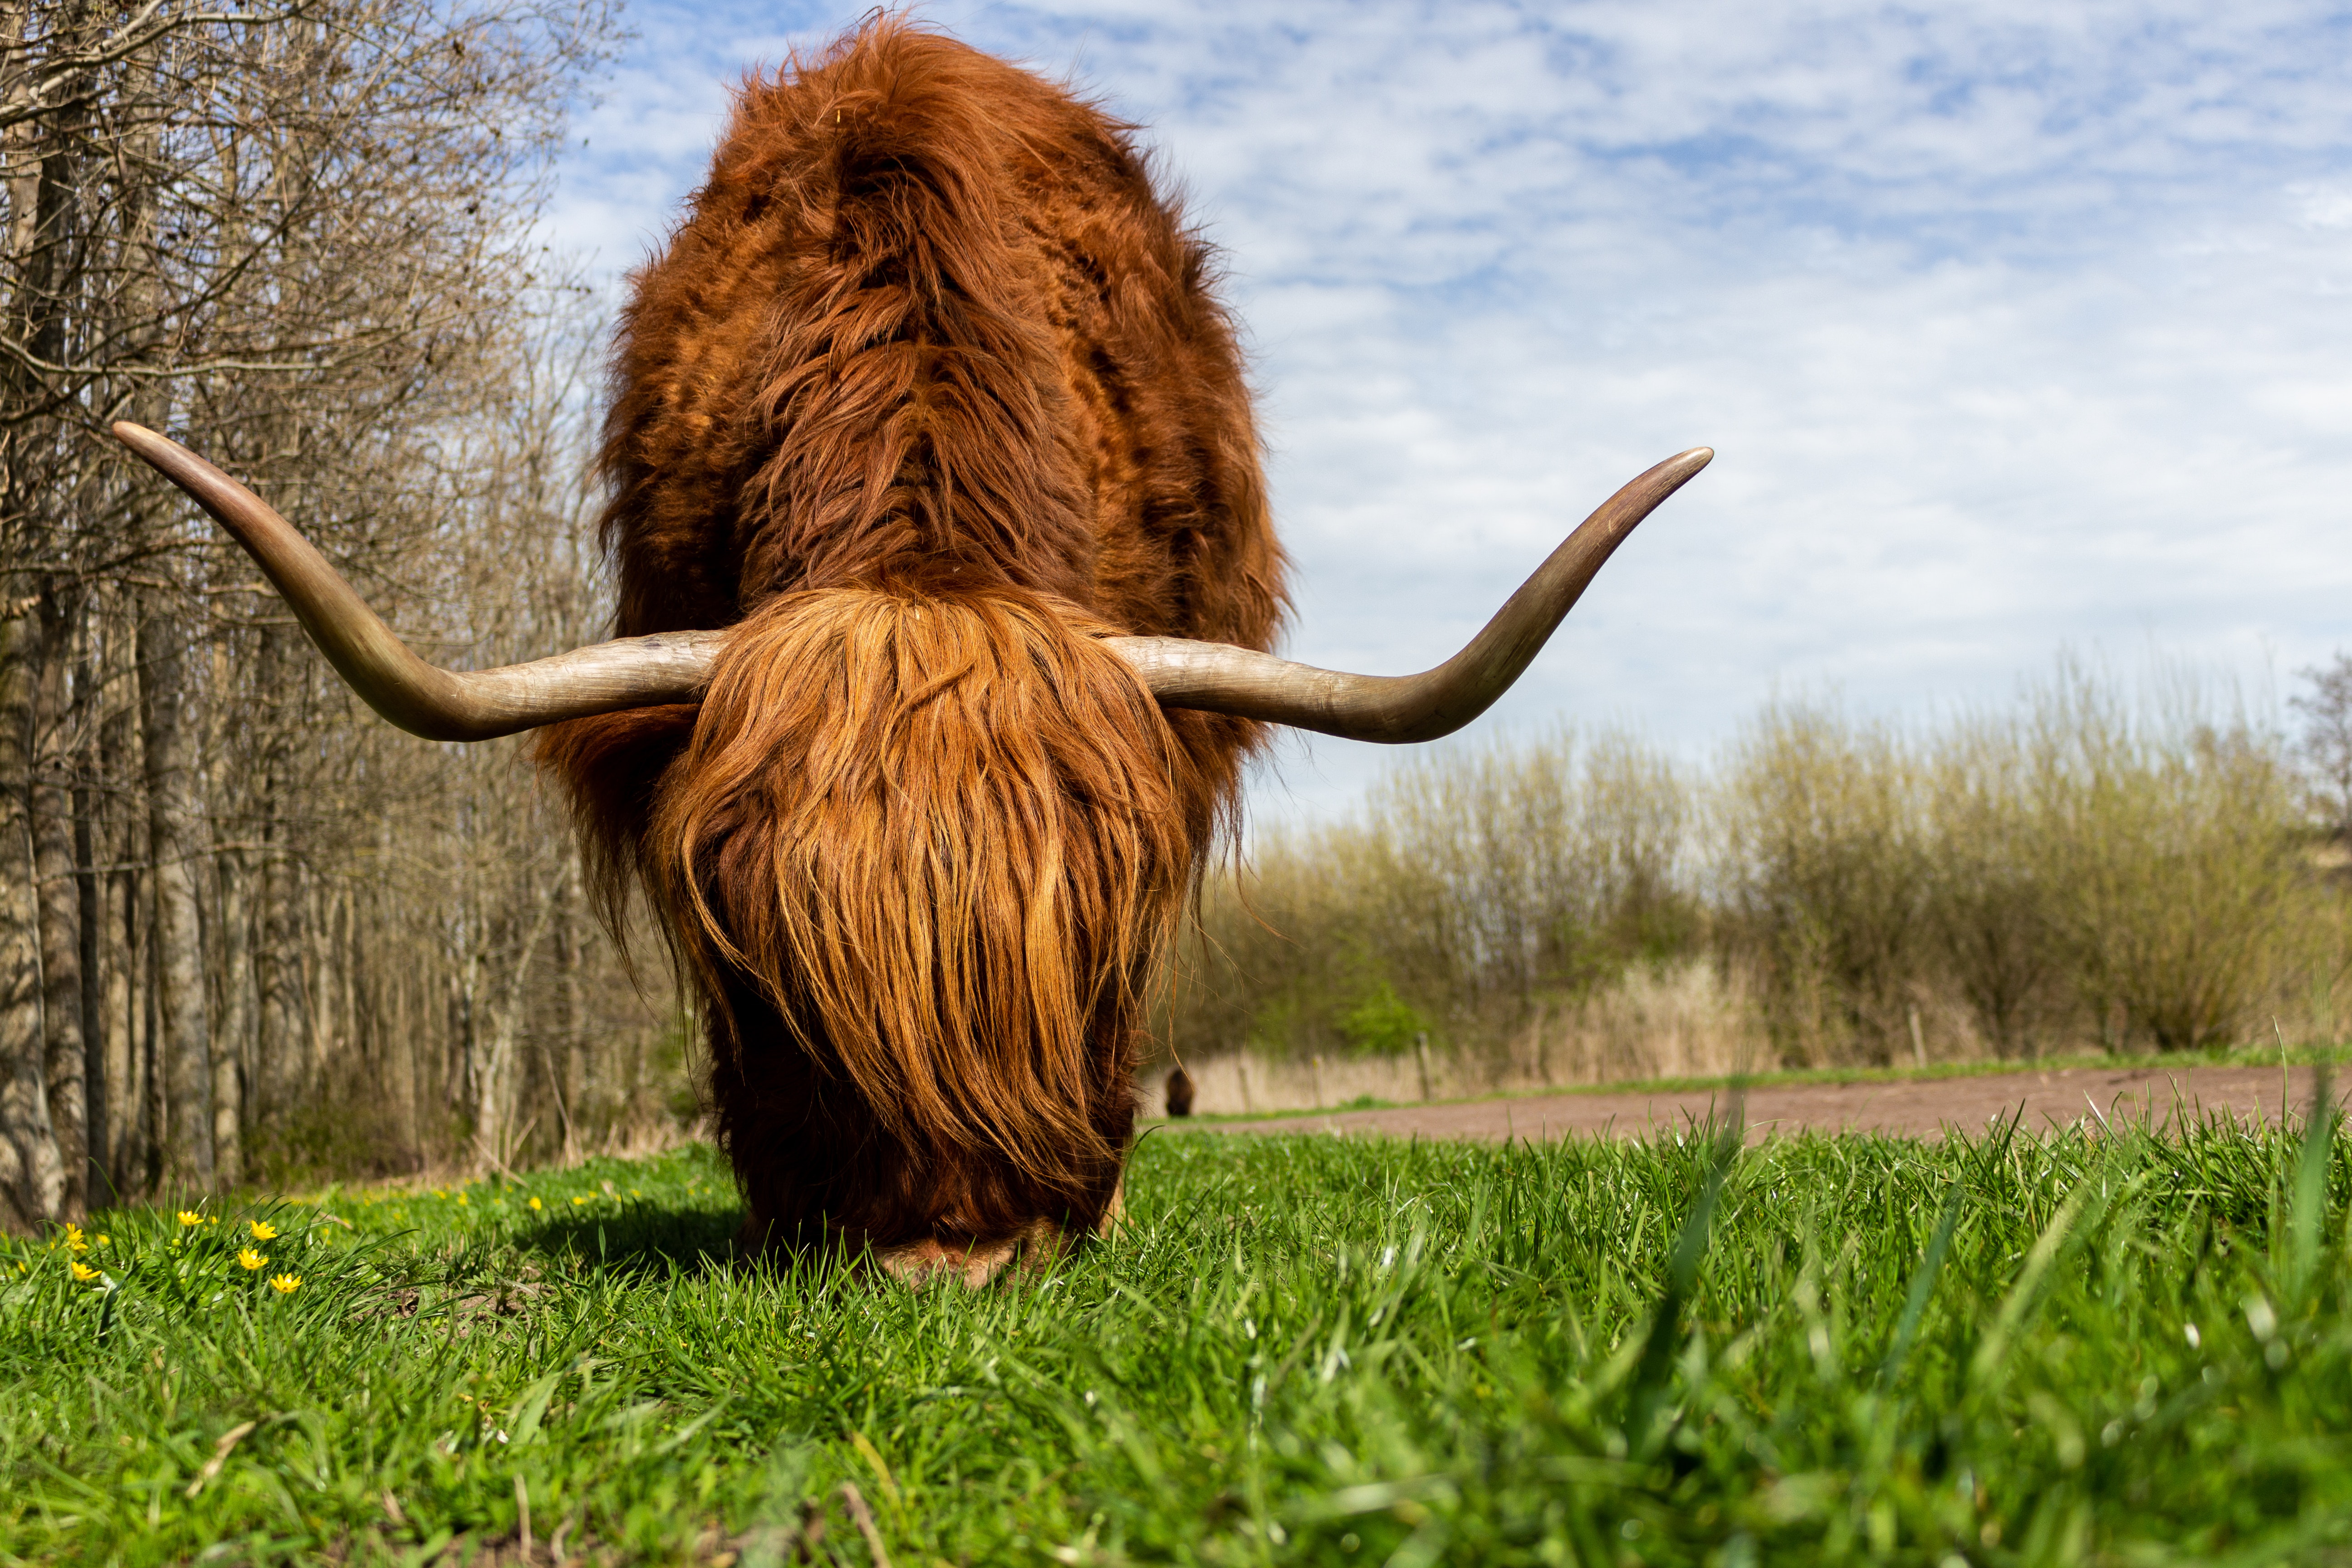
horn, bovine, texas longhorn, pasture, natural landscape, ox, grass, highland, wildlife, meadow, grazing, grassland, tree, terrestrial animal, yak, sky, livestock, rural area, plant, bull, field, photography, prairie, cow goat family, natural material, fodder